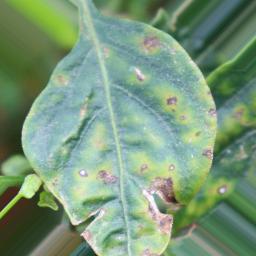
Label: cercospora